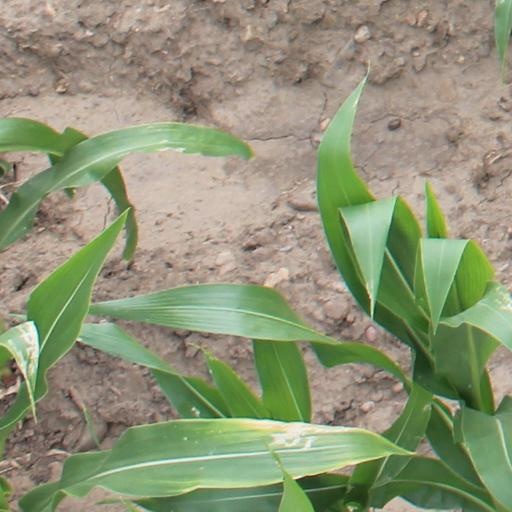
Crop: maize; corn